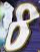
Number: 8